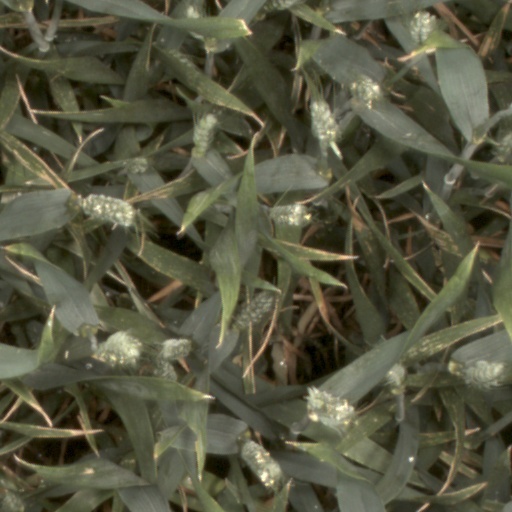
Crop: wheat